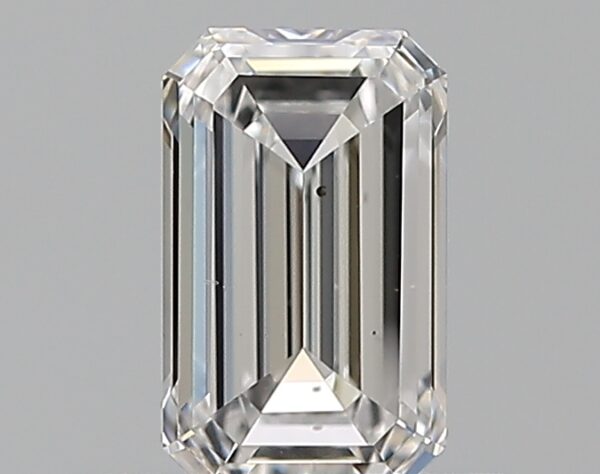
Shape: emerald
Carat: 0.6
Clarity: SI1
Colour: D
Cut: EX
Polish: EX
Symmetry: VG
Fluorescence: M
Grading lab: GIA
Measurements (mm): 6.27 x 3.82 x 2.34